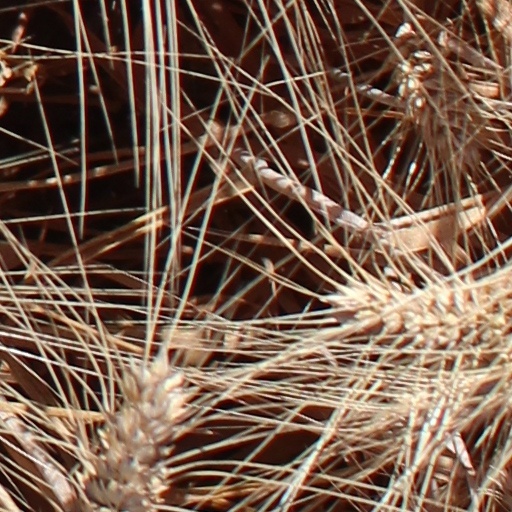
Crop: wheat